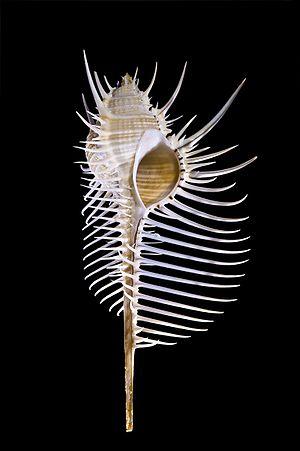
Murex pecten - Peigne de Vénus - 15 cm Italiano: Una conchiglia (lunghezza 15 cm) di pettine di Venere (Murex pecten), un gasteropode marino del genere Murex distribuito nell'area indo-pacifica.
Muricidae est une famille de mollusques gastéropodes prédateurs.
Les Muricoidea constituent une vaste super-famille de gastéropodes marins carnivores de l'ordre des Neogastropoda.
Le peigne de Vénus est un gastéropode marin de la famille des muricidae.